Wolfgang Händler

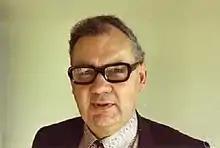
Wolfgang Händler at Berkeley in 1973

Wolfgang Händler (11 December 1920 in Potsdam – 19 February 1998) was a German mathematician, pioneering computer scientist and professor at Leibniz University Hannover ("Lehrstuhl für elektronische Rechenanlagen") and University of Erlangen–Nuremberg ("Institut für Mathematische Maschinen und Datenverarbeitung") known for his work on automata theory, parallel computing, artificial intelligence, man-machine interfaces and computer graphics.